Ashton Sims

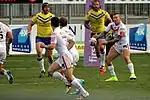
Sims in action for Warrington

Sims moved to North Queensland with his younger brother, Tariq, who had played in the Broncos' Under-20s team. He played in 24 matches for the Cowboys in the 2011 season, and was a substitute for their qualifying final loss to Manly. Ashton Sims led the way for NRL props in offloads in 2011, making 42 to his teammates.